Military recruitment

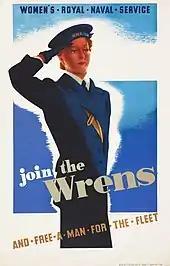
A World War II recruiting poster for the Women's Royal Naval Service. Recruiting women for non-combat roles freed up men for the front lines.

Across the world, a large majority of recruits to state armed forces and non-state armed groups are male. The proportion of female personnel varies internationally; for example, it is approximately 3% in India, 10% in the UK, 13% in Sweden, 16% in the US, and 27% in South Africa.